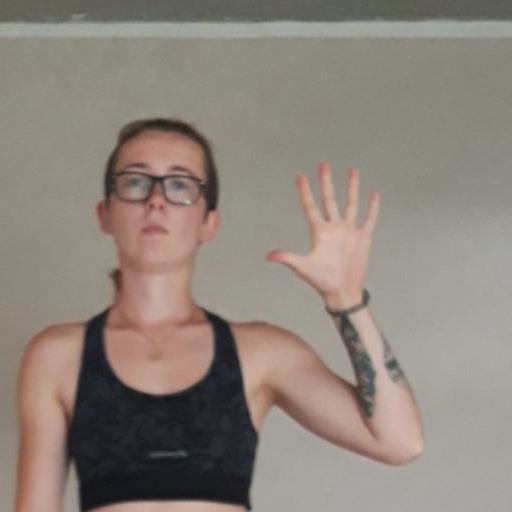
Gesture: palm